American immigration to Canada

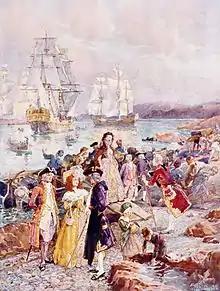
Landing of the Loyalists in Canada

American immigration to Canada was a notable part of the social history of Canada. Over Canada's history various refugees and economic migrants from the United States would immigrate to Canada for a variety of reasons. Exiled Loyalists from the United States first came, followed by African-American refugees (fugitive slaves), economic migrants, and later draft evaders from the Vietnam War.